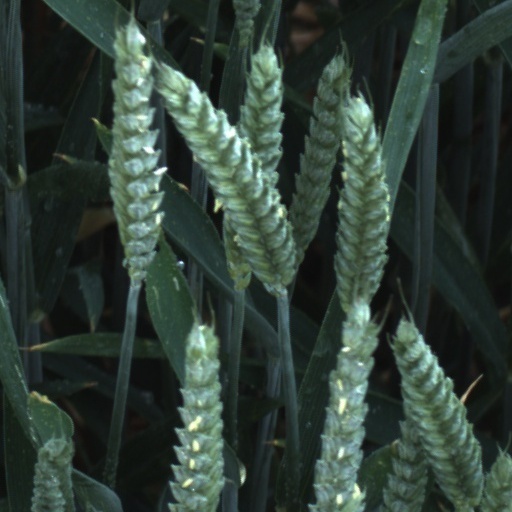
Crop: wheat